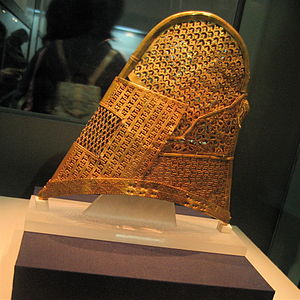
Silla (koreansk stat) / Historie / Fremkomsten af et centraliseret monarki
En gylden indre hætte. 5-6 århundrede Silla.
Silla var et af de tre kongeriger i Korea, og en af verdens længste vedvarende dynastier. Selv om det blev grundlagt af kong Park Hyeokgeose, blev dynastiet regeret af Gyeongju Kim klan i det fleste af sin 992-årige historie. Det begyndte som et høvdingedømme i Samhan-forbundet, på et tidspunkt allieret med Kina, men Silla erobrede til sidst de to andre riger, Baekje i 660 og Goguryeo i 668. Derefter omfattede det Forenede Silla eller Sene Silla, som det ofte kaldes, det meste af den koreanske halvø, mens den nordlige del genopstod som Balhae, en efterfølger-stat til Goguryeo. Efter næsten 1000 års styre blev Silla opsplittet i de senere tre kongedømmer, Silla, Hubaekje, og Taebong, mens magten overgik til dets efterfølgerdynasti Goryeo i 935.